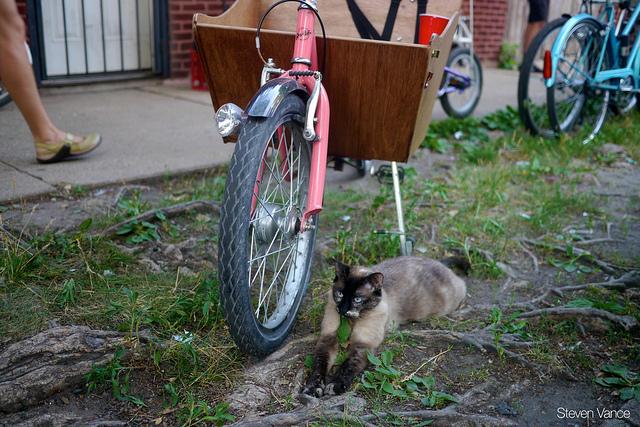
A brown and black cat resting beside the wheel of a bicycle.